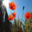
Label: poppy